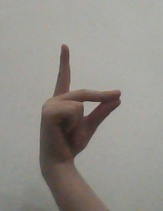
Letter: ta